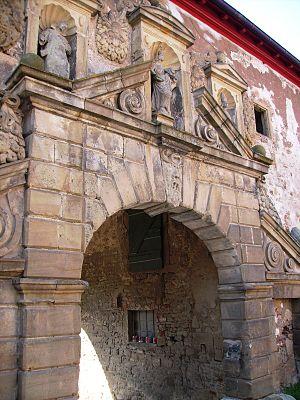
La chartreuse de Tückelhausen est un ancien monastère de chartreux situé en Allemagne à Tückelhausen, localité dépendant de la commune d'Ochsenfurt en Bavière. Depuis la sécularisation intervenue au début du XIXᵉ siècle, les bâtiments de l'ancien monastère sont en grande partie des propriétés privées. Le monastère est en grande partie préservé et donne ainsi une idée des grandes chartreuses franconiennes et du mode de vie des moines.